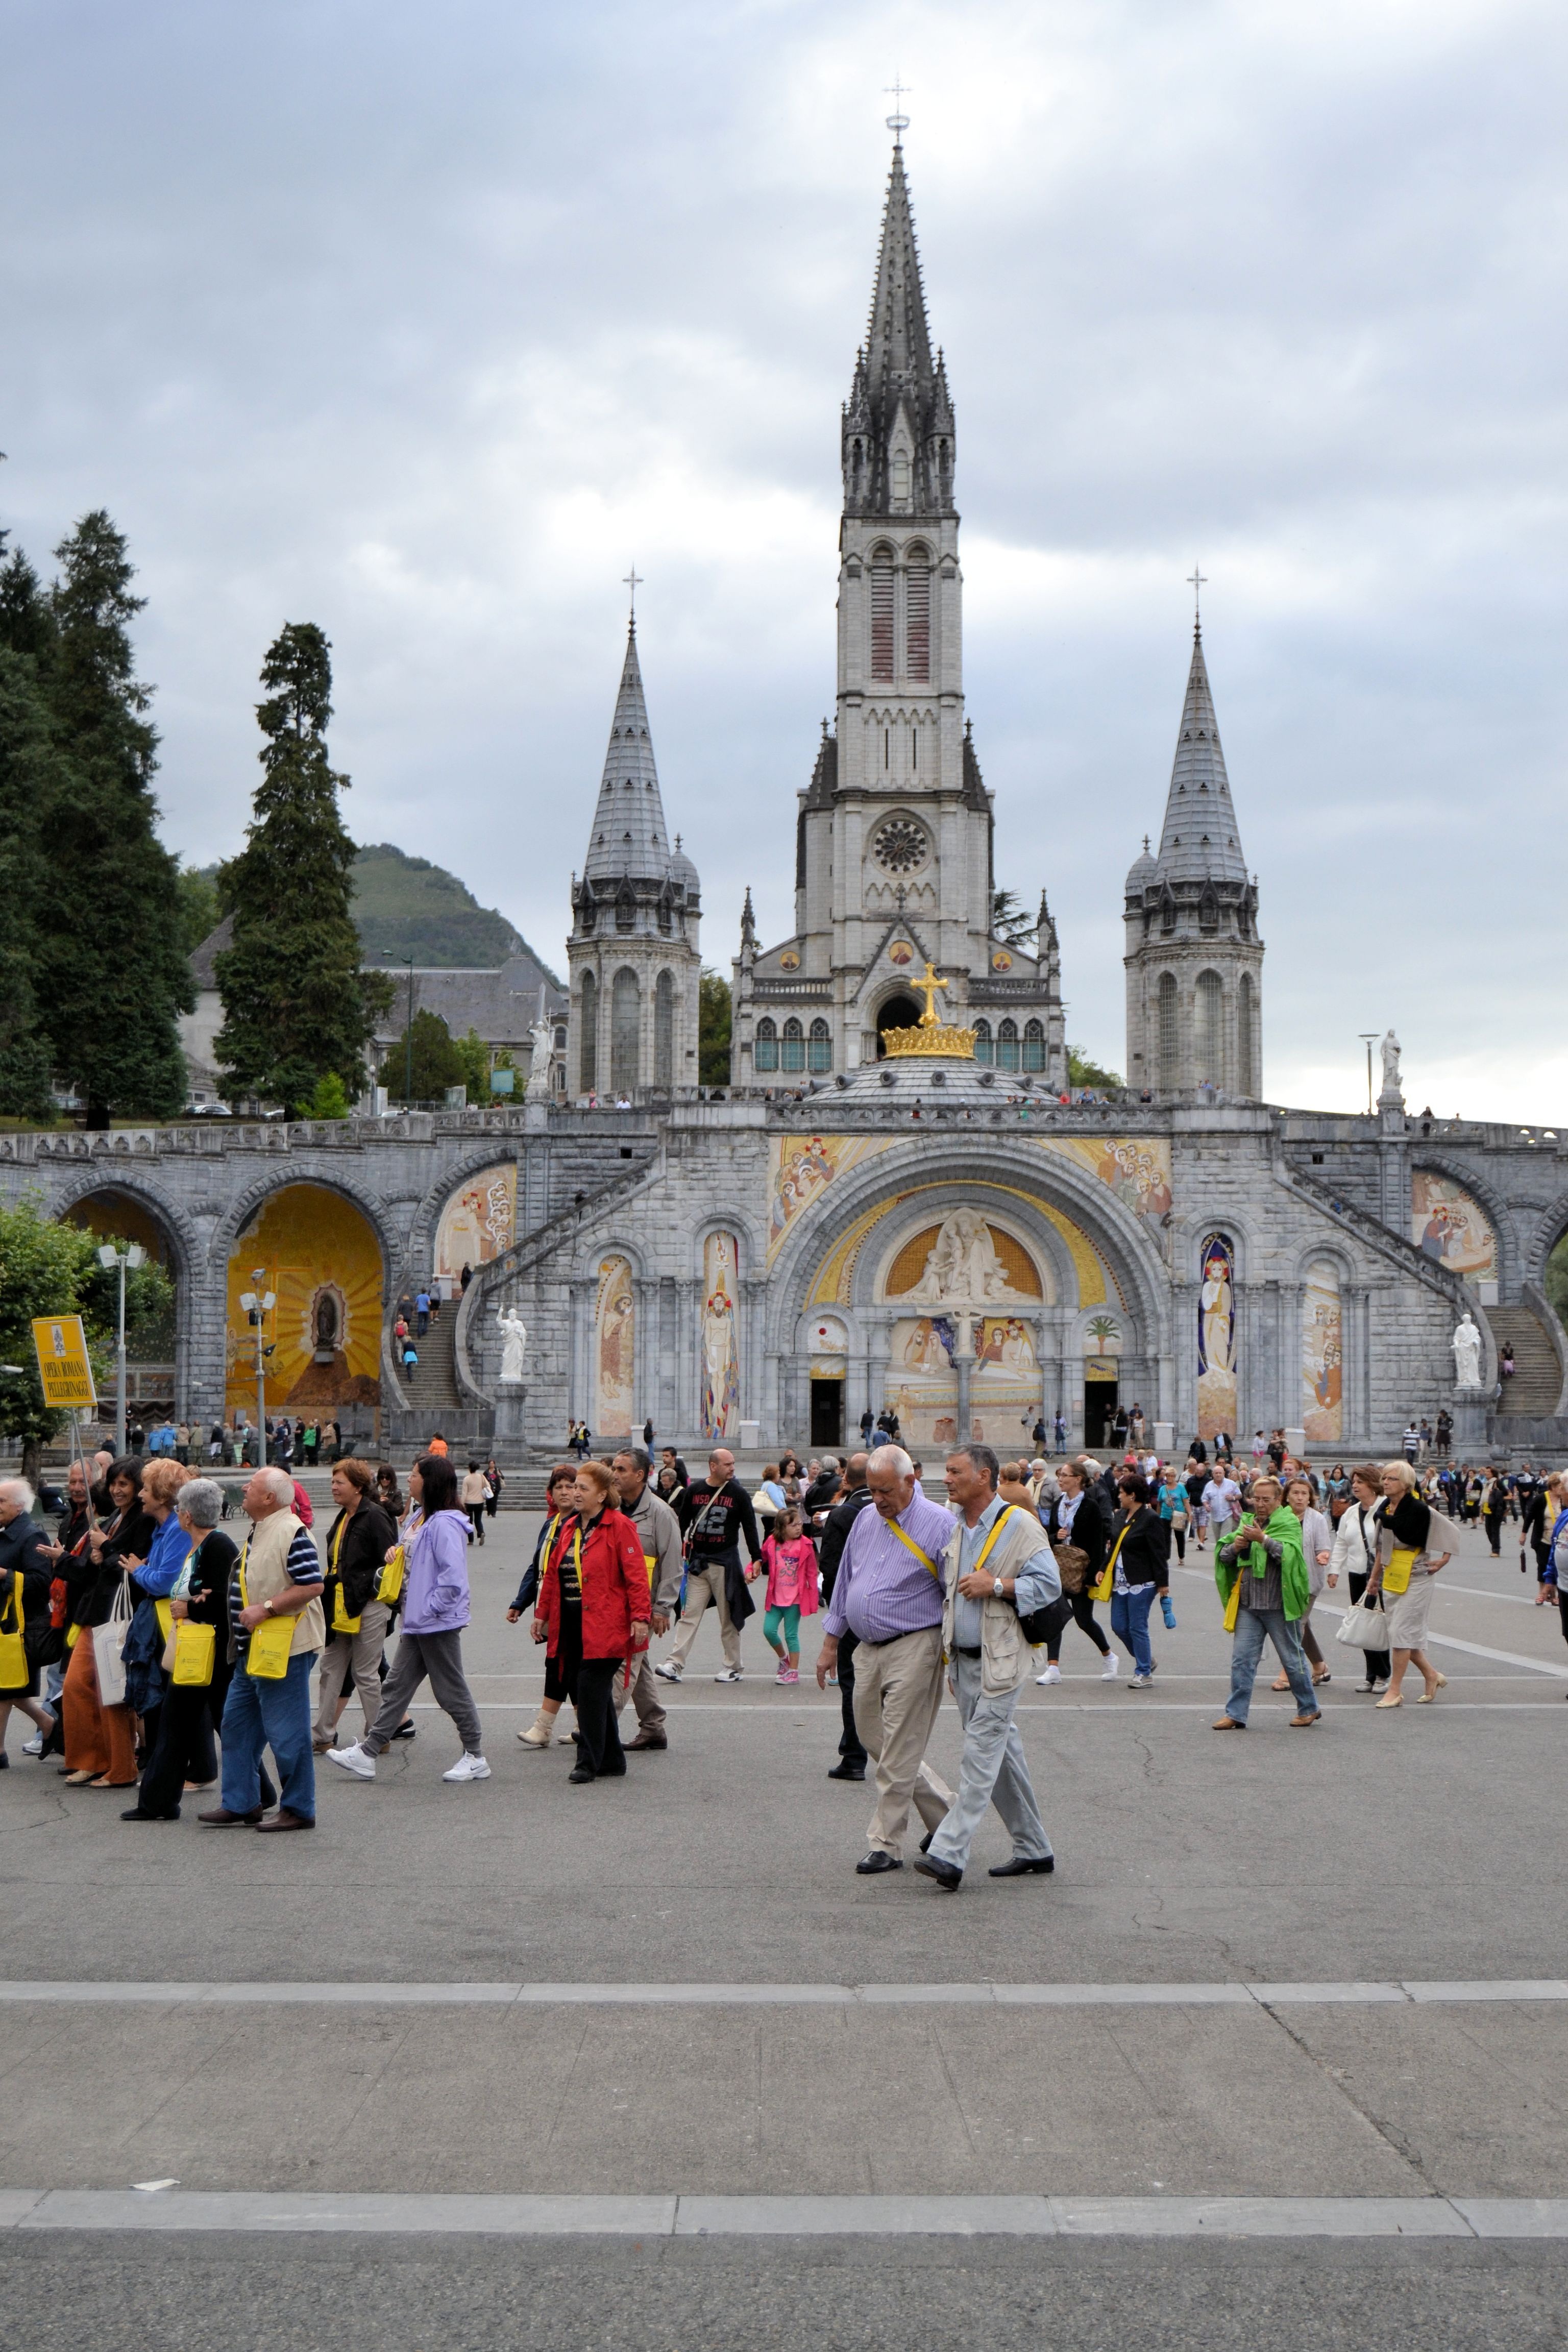
monument, france, plaza, landmark, church, cathedral, tourism, place of worship, town square, pyrenees, tours, lourdes